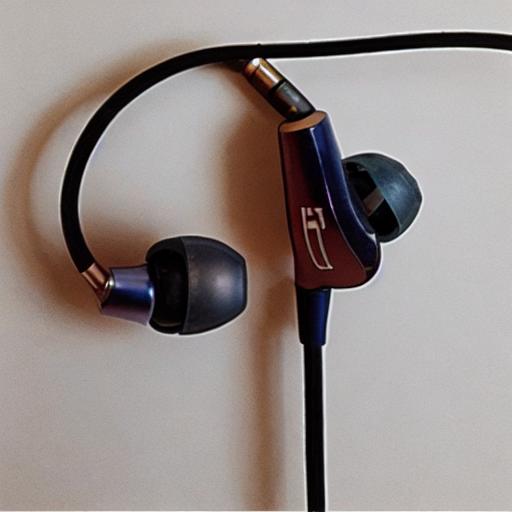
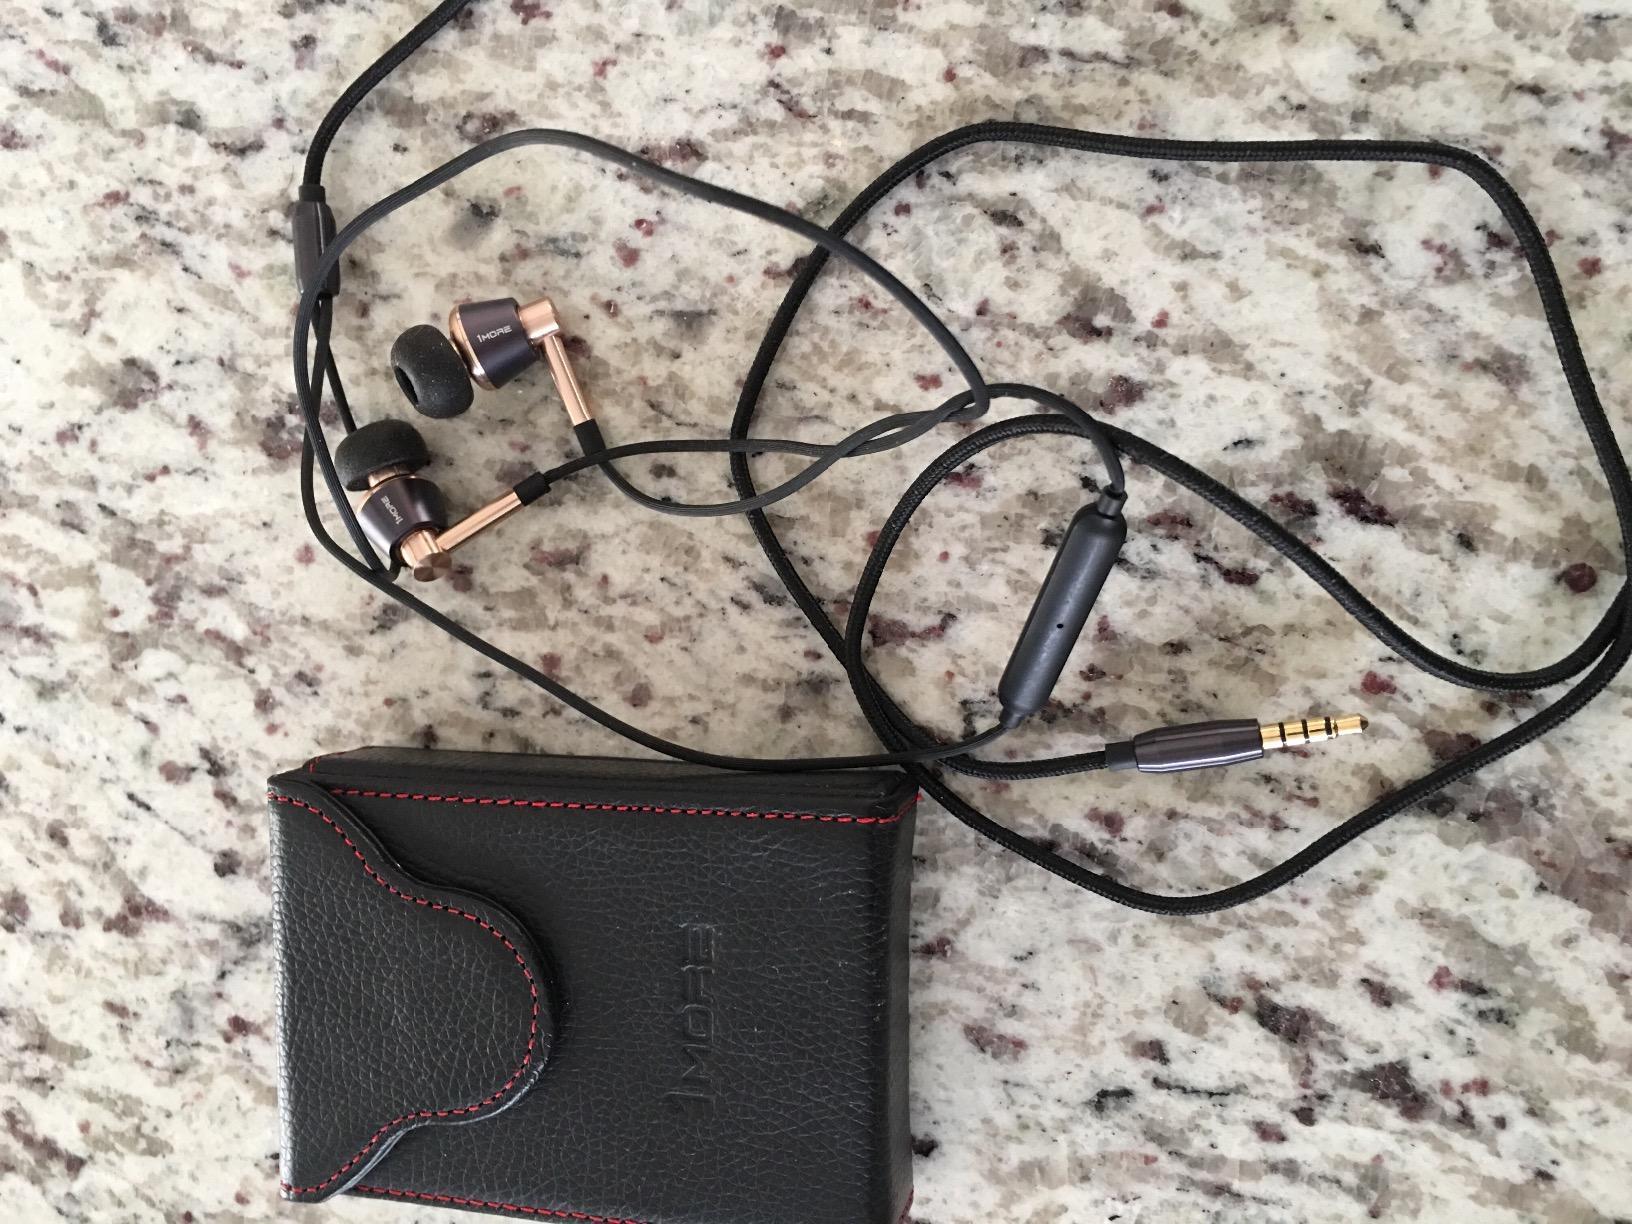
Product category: headphones
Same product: no